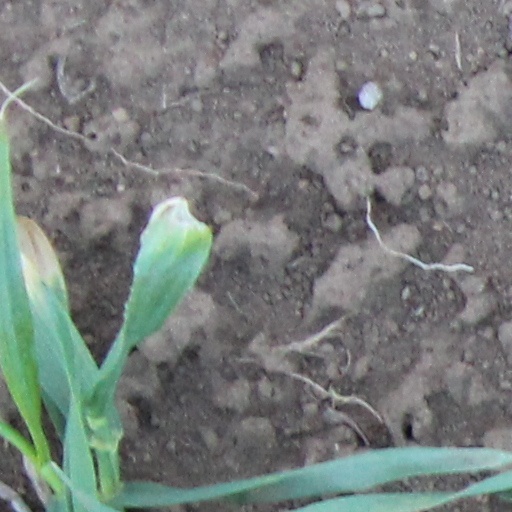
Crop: wheat